Danish–Hanseatic War (1361–1370)

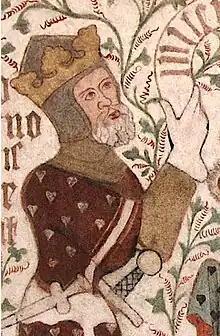
King Valdemar IV of Denmark

Valdemar, who had just managed to stabilize his kingdom after the catastrophic reign of Christopher II, had ambitions to further expand his Danish realm to become a new northern great power. In 1361, Valdemar launched an invasion on the island of Gotland.